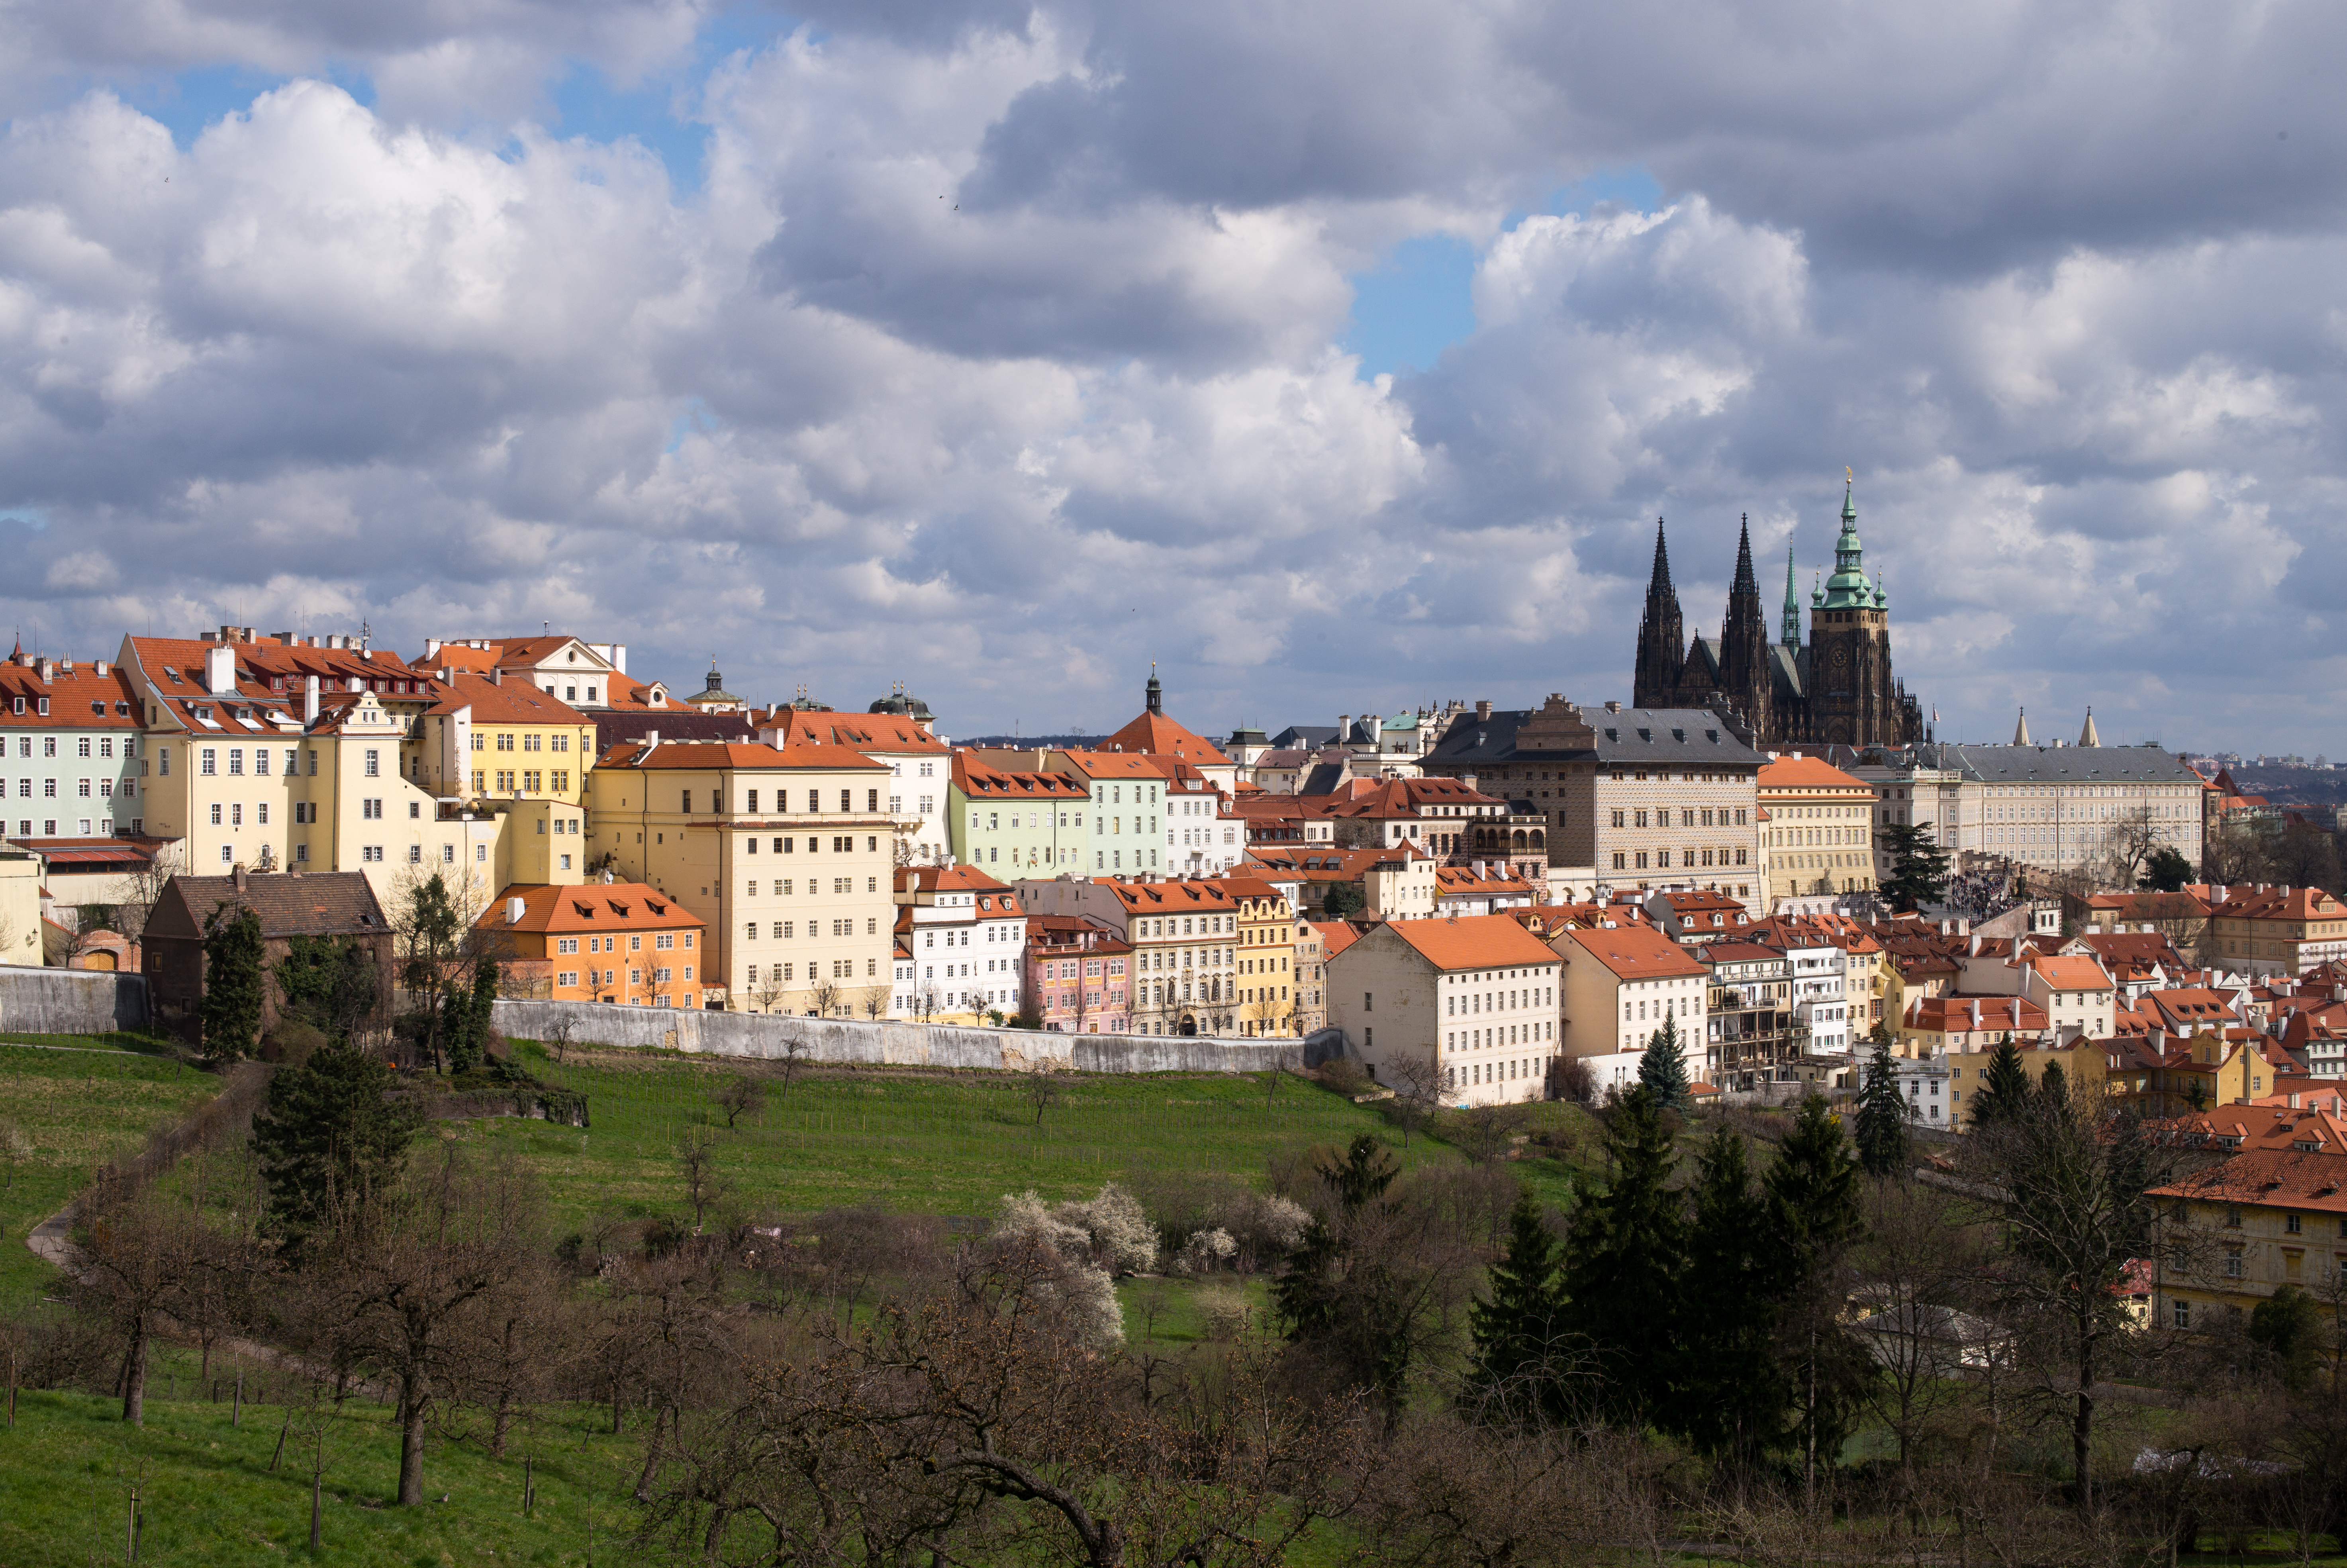
skyline, cloudy, hill, town, orchard, city, cityscape, panorama, travel, village, europe, spring, park, castle, landmark, prague, garden, tourism, sunny, m, spires, monastery, praga, 50, lightroom, raw, day, savefop, republic, leica, 240, summilux, hrad, hradcany, czech, bohemia, praha, praag, prag, petrin, dng, strahov, urban area, human settlement